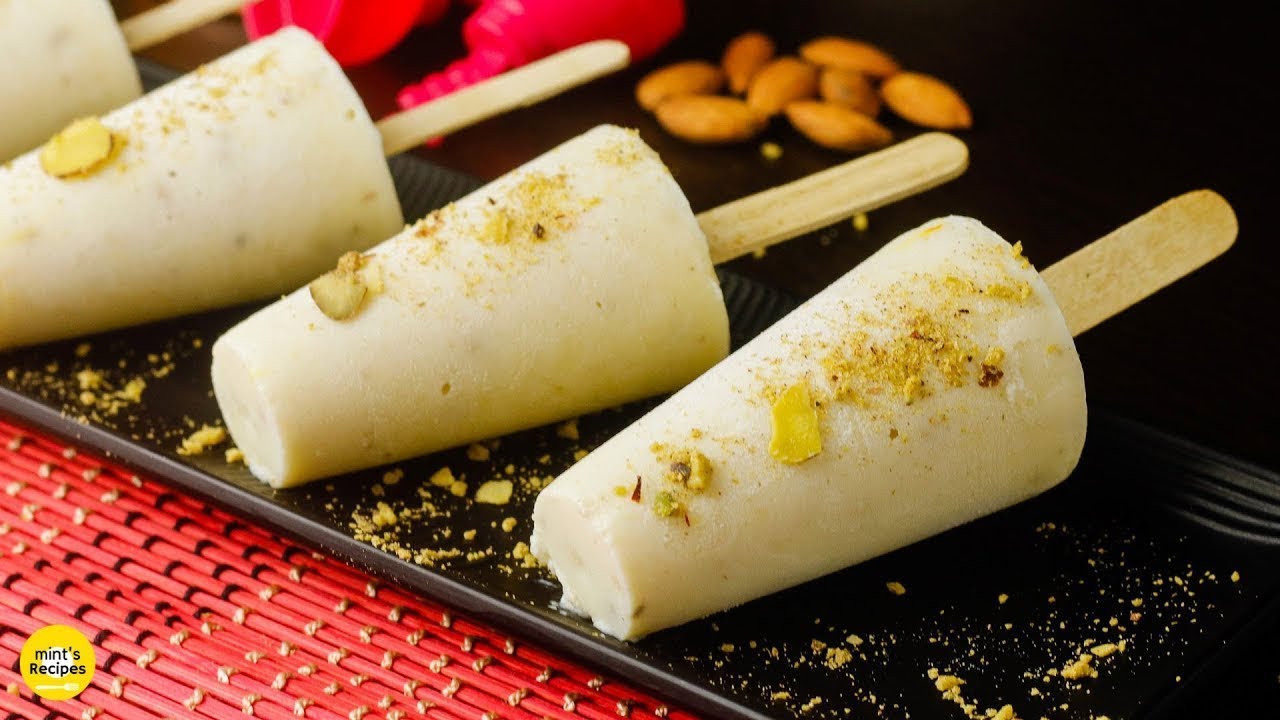
Dish: kulfi